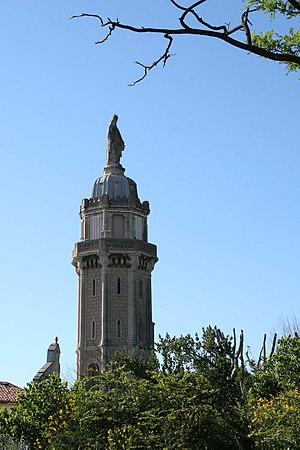
La tour sainte située à Marseille et classée monument historique. This building is inscrit au titre des Monuments Historiques. It is indexed in the Base Mérimée, a database of architectural heritage maintained by the French Ministry of Culture,
Cet article recense les monuments historiques de Marseille, en France.
Sainte-Marthe est un quartier du 14ᵉ arrondissement de Marseille.
La bastide de Tour Sainte est une bastide située à Marseille, 14ᵉ arrondissement, en France.